Exeposé

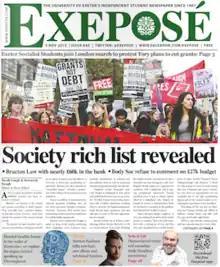
The front page of issue 645

Exeposé is the official independent student-run newspaper of the University of Exeter. It has a fortnightly print circulation of 1,000. "Exeposé" is free and published every fortnight during term time. Its sections include news, features, lifestyle, science, satire, sport, screen, music, arts and lit, climate, comment and international.